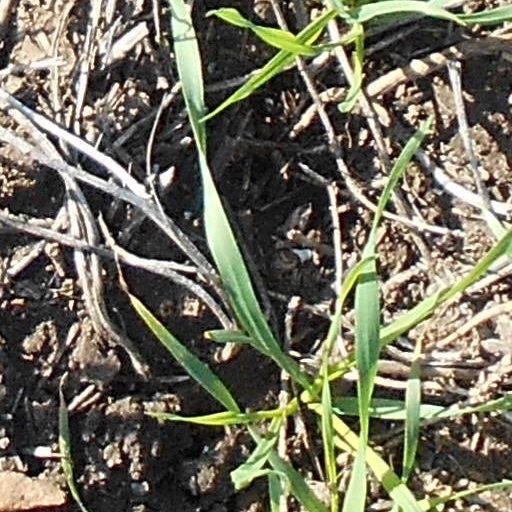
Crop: wheat